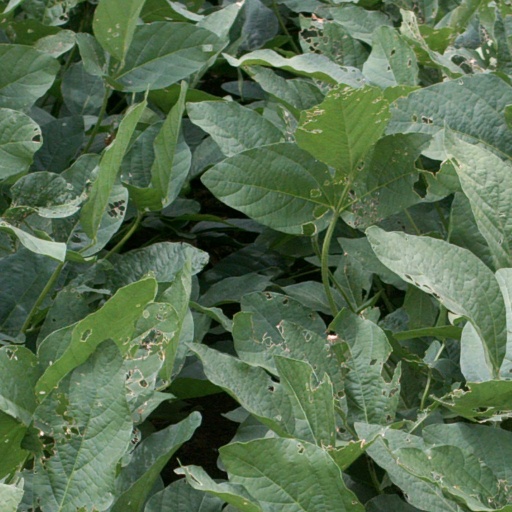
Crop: soybean